Harry Maguire

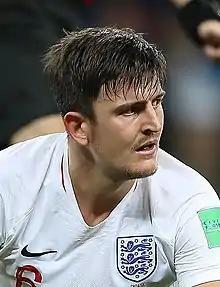
Maguire playing for England at the 2018 FIFA World Cup

On 17 October 2020, Maguire scored his first goal of the season, equalising in the 23rd minute in a league match against Newcastle United that eventually ended in a 4–1 away win. On 27 January 2021, he equalised in the 64th minute even though the match ended in a 2–1 home loss against his former club Sheffield United, which ended a 13-match unbeaten run since the team lost to Arsenal on 1 November 2020. When several teammates received racist threats following the loss, Maguire joined other past and present United players condemning the abuse. He played the full 90 minutes on 2 February in United's Premier League record-equalling 9–0 home win against Southampton.